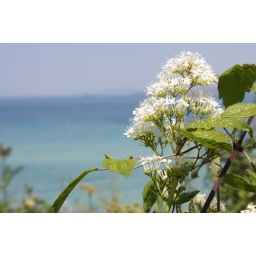
Close up of a flower with the beach in the background